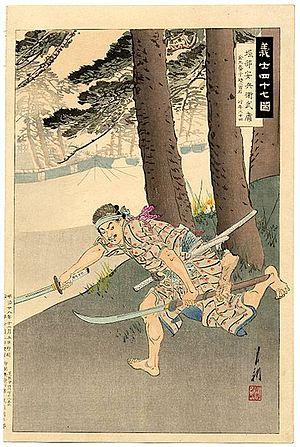
Les Sept Samouraïs est un film japonais réalisé par Akira Kurosawa, sorti en 1954.